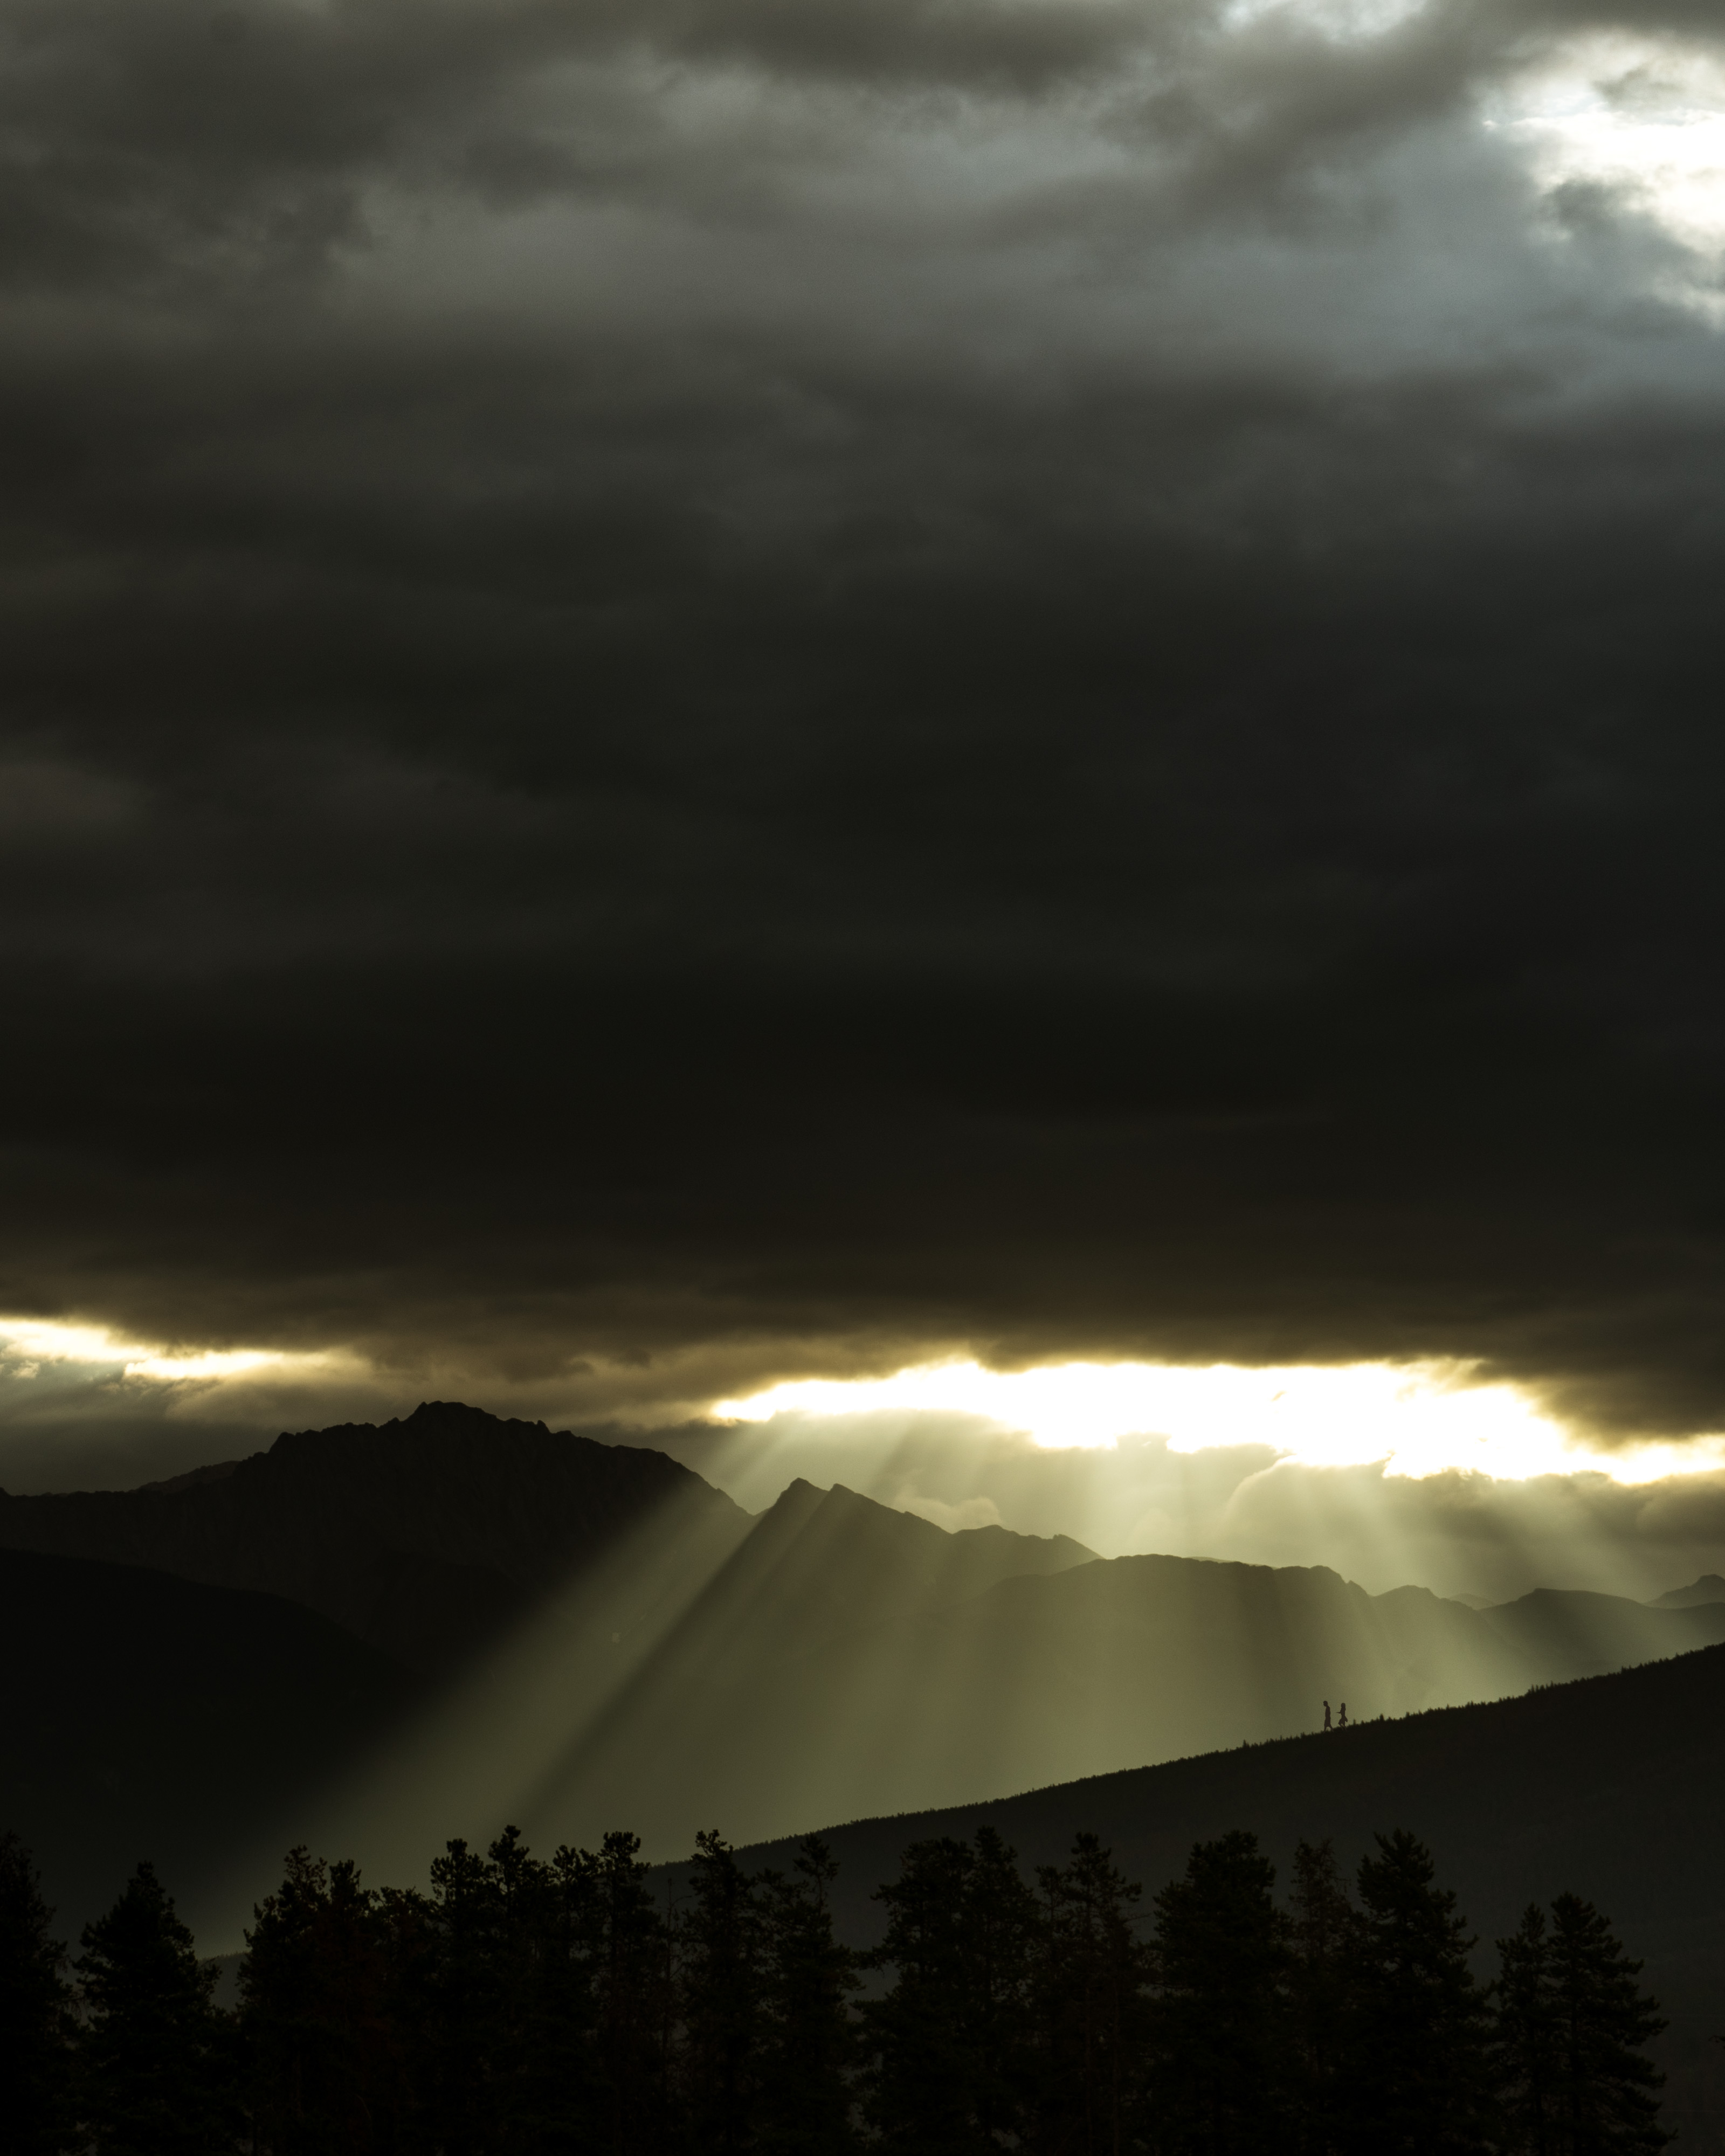
sky, cloud, atmosphere, atmospheric phenomenon, light, daytime, sunlight, horizon, morning, evening, highland, darkness, cumulus, tree, meteorological phenomenon, geological phenomenon, hill, night, sunset, landscape, mountain, sun, photography, dusk, space